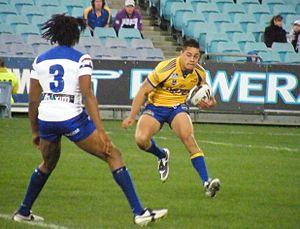
La quatorzième édition de la Coupe du monde de rugby à XIII se déroule du 26 octobre 2013 au 30 novembre 2013 et se partage entre l'Angleterre, la France, l'Irlande et le Pays de Galles. Son annonce est faite par la fédération internationale en juillet 2009. Prévue initialement en 2012, il est finalement décidé de décaler la compétition d'une année en raison de l'organisation des Jeux olympiques de 2012 à Londres. Il est aussi décidé que les éditions suivantes se dérouleront sur un cycle quadriennal.